Baseball Heroes

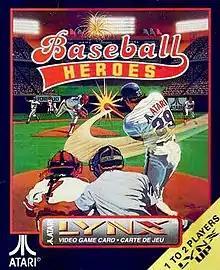
Cover art in all regions

Baseball Heroes is a 1992 baseball video game developed and published by Atari Corporation in North America and Europe exclusively for the Atari Lynx.